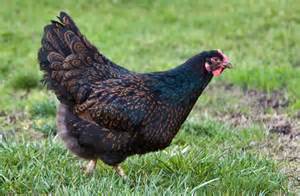
Label: gallina